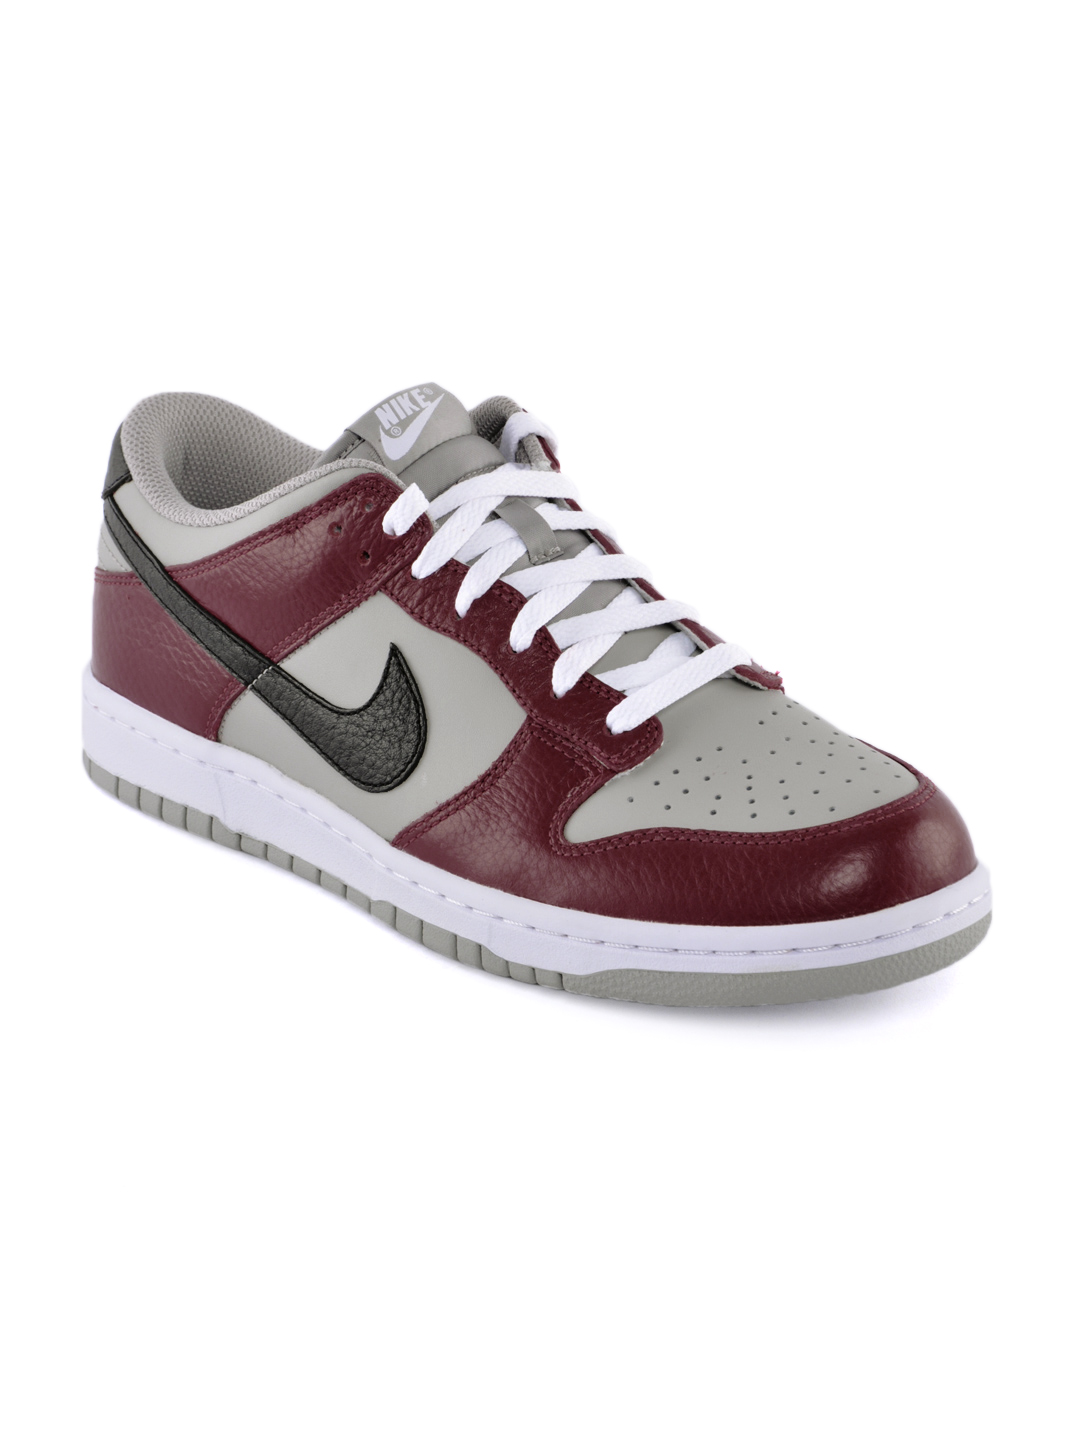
Nike Men Dunk Low Maroon Casual Shoes
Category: Footwear / Shoes / Casual Shoes
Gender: Men
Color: Maroon
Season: Summer 2012
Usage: Casual